Conrad of Antioch

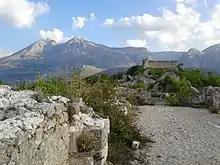
Ruins of the castle of Alba today

Conrad was born probably in the same year as his parents' marriage (1240) or in the following year. His father died in 1256 and he inherited the counties of Alba, Celano and Loreto, as well as numerous feudal possessions the , around the Aniene river and in the Marsica. One of these, the town of Anticoli Corrado, today bears his name. He also received Saracinesco, Mola, Sambuci, Rocca dei Sorci, Rocca dei Murri and the castle of Piglio.